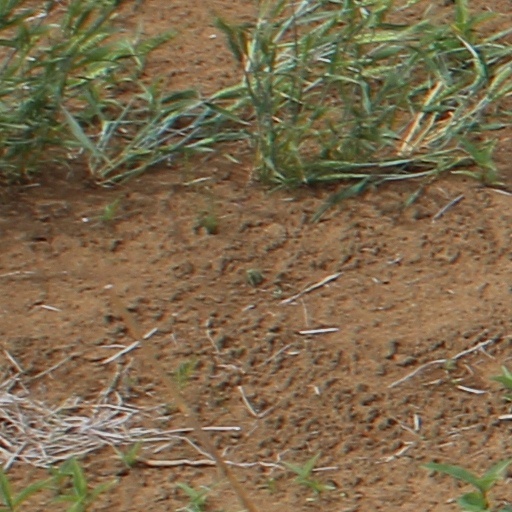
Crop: wheat